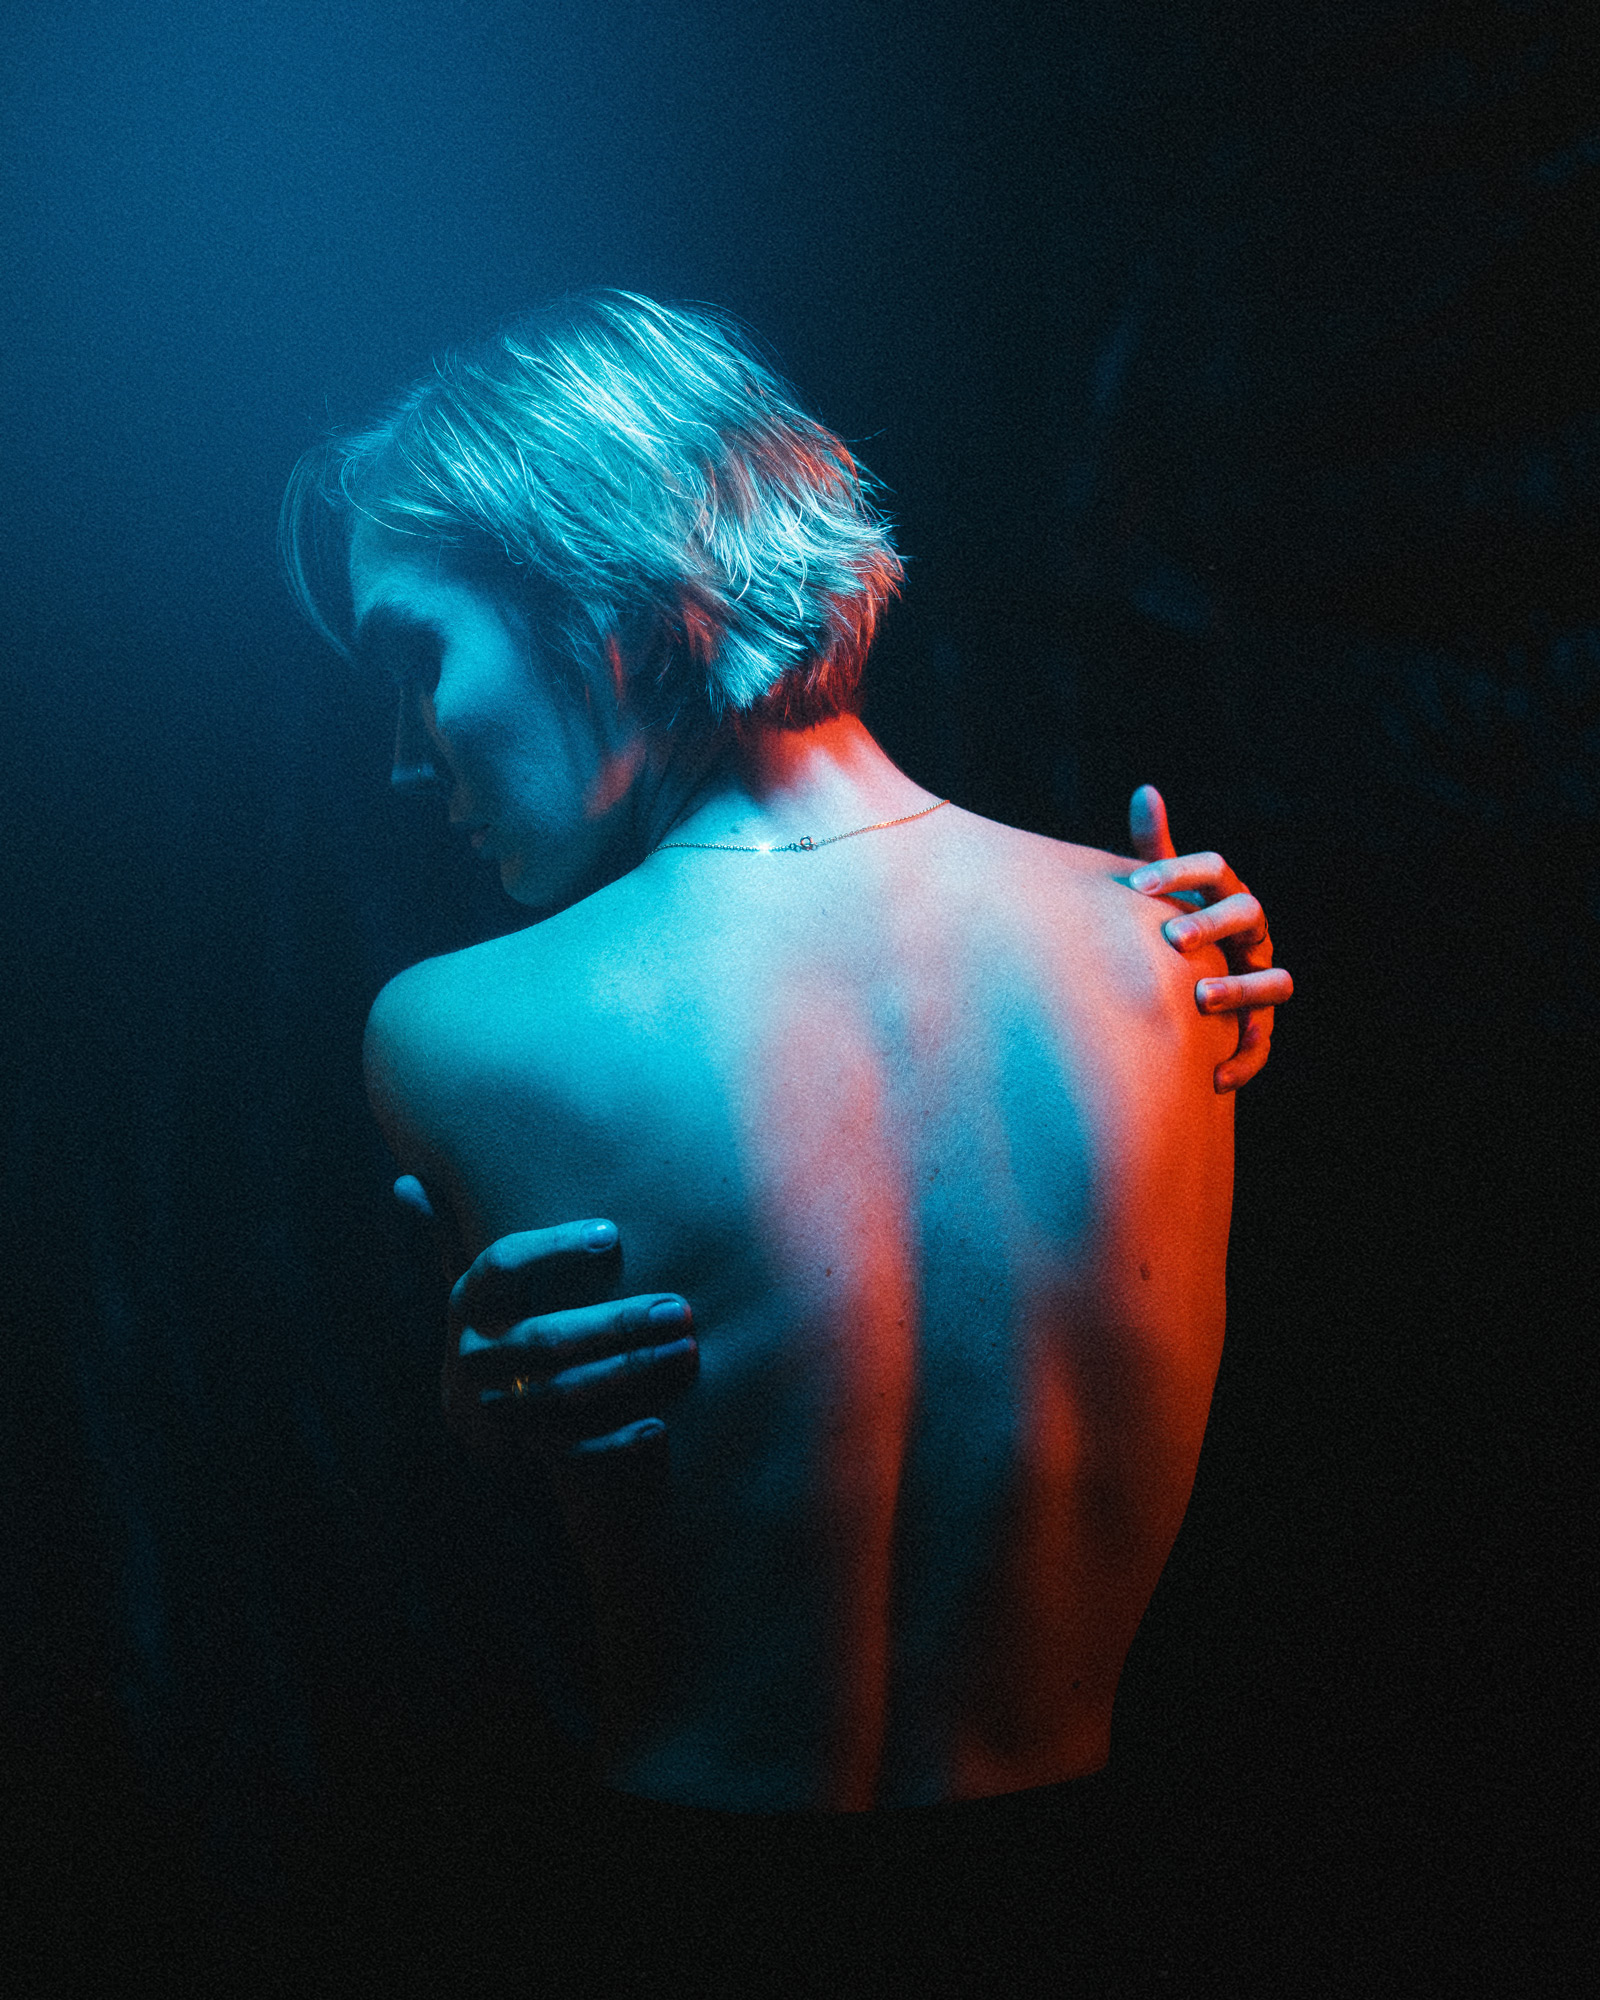
arm, human body, flash photography, organism, elbow, art, electric blue, entertainment, magenta, wrist, artist, performing arts, darkness, trunk, chest, event, Visual effect lighting, Barechested, visual arts, thumb, statue, flesh, shadow, performance art, back, smoke, graphics, facial hair, room, backlighting, art model, underwater